1650–1700 in Western fashion

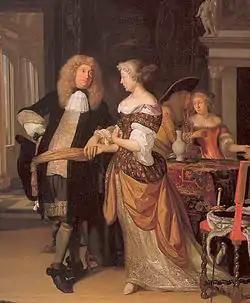
The elegant gentleman wears a coat, waistcoat, and breeches. The lady's bodice is long-waisted and her over skirt is draped and pinned up behind, Dutch, 1678

Fashion in the period 1650–1700 in Western clothing is characterized by rapid change. The style of this era is known as Baroque. Following the end of the Thirty Years' War and the Restoration of England's Charles II, military influences in men's clothing were replaced by a brief period of decorative exuberance which then sobered into the coat, waistcoat and breeches costume that would reign for the next century and a half. In the normal cycle of fashion, the broad, high-waisted silhouette of the previous period was replaced by a long, lean line with a low waist for both men and women. This period also marked the rise of the periwig as an essential item of men's fashion.